1957 in the Vietnam War

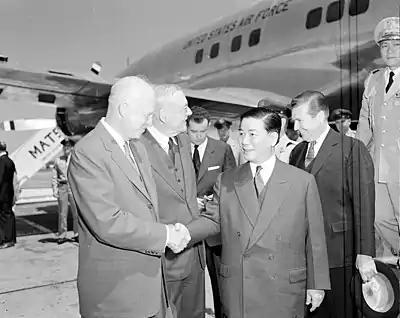
(left to right) President Eisenhower and Secretary of State John Foster Dulles greet President Diệm on his arrival in Washington.

On an official visit to the United States, Diệm arrived at noon on May 8 at the National Airport in Washington, D.C. aboard the plane of U.S. President Dwight D. Eisenhower, the "Columbine III", a silver Lockheed Constellation. Diệm was received at the airport by Eisenhower, Secretary of State John Foster Dulles and Chairman of the Joint Chiefs of Staff Nathan Twining. It was only the second time that Eisenhower had greeted a visitor at the airport.